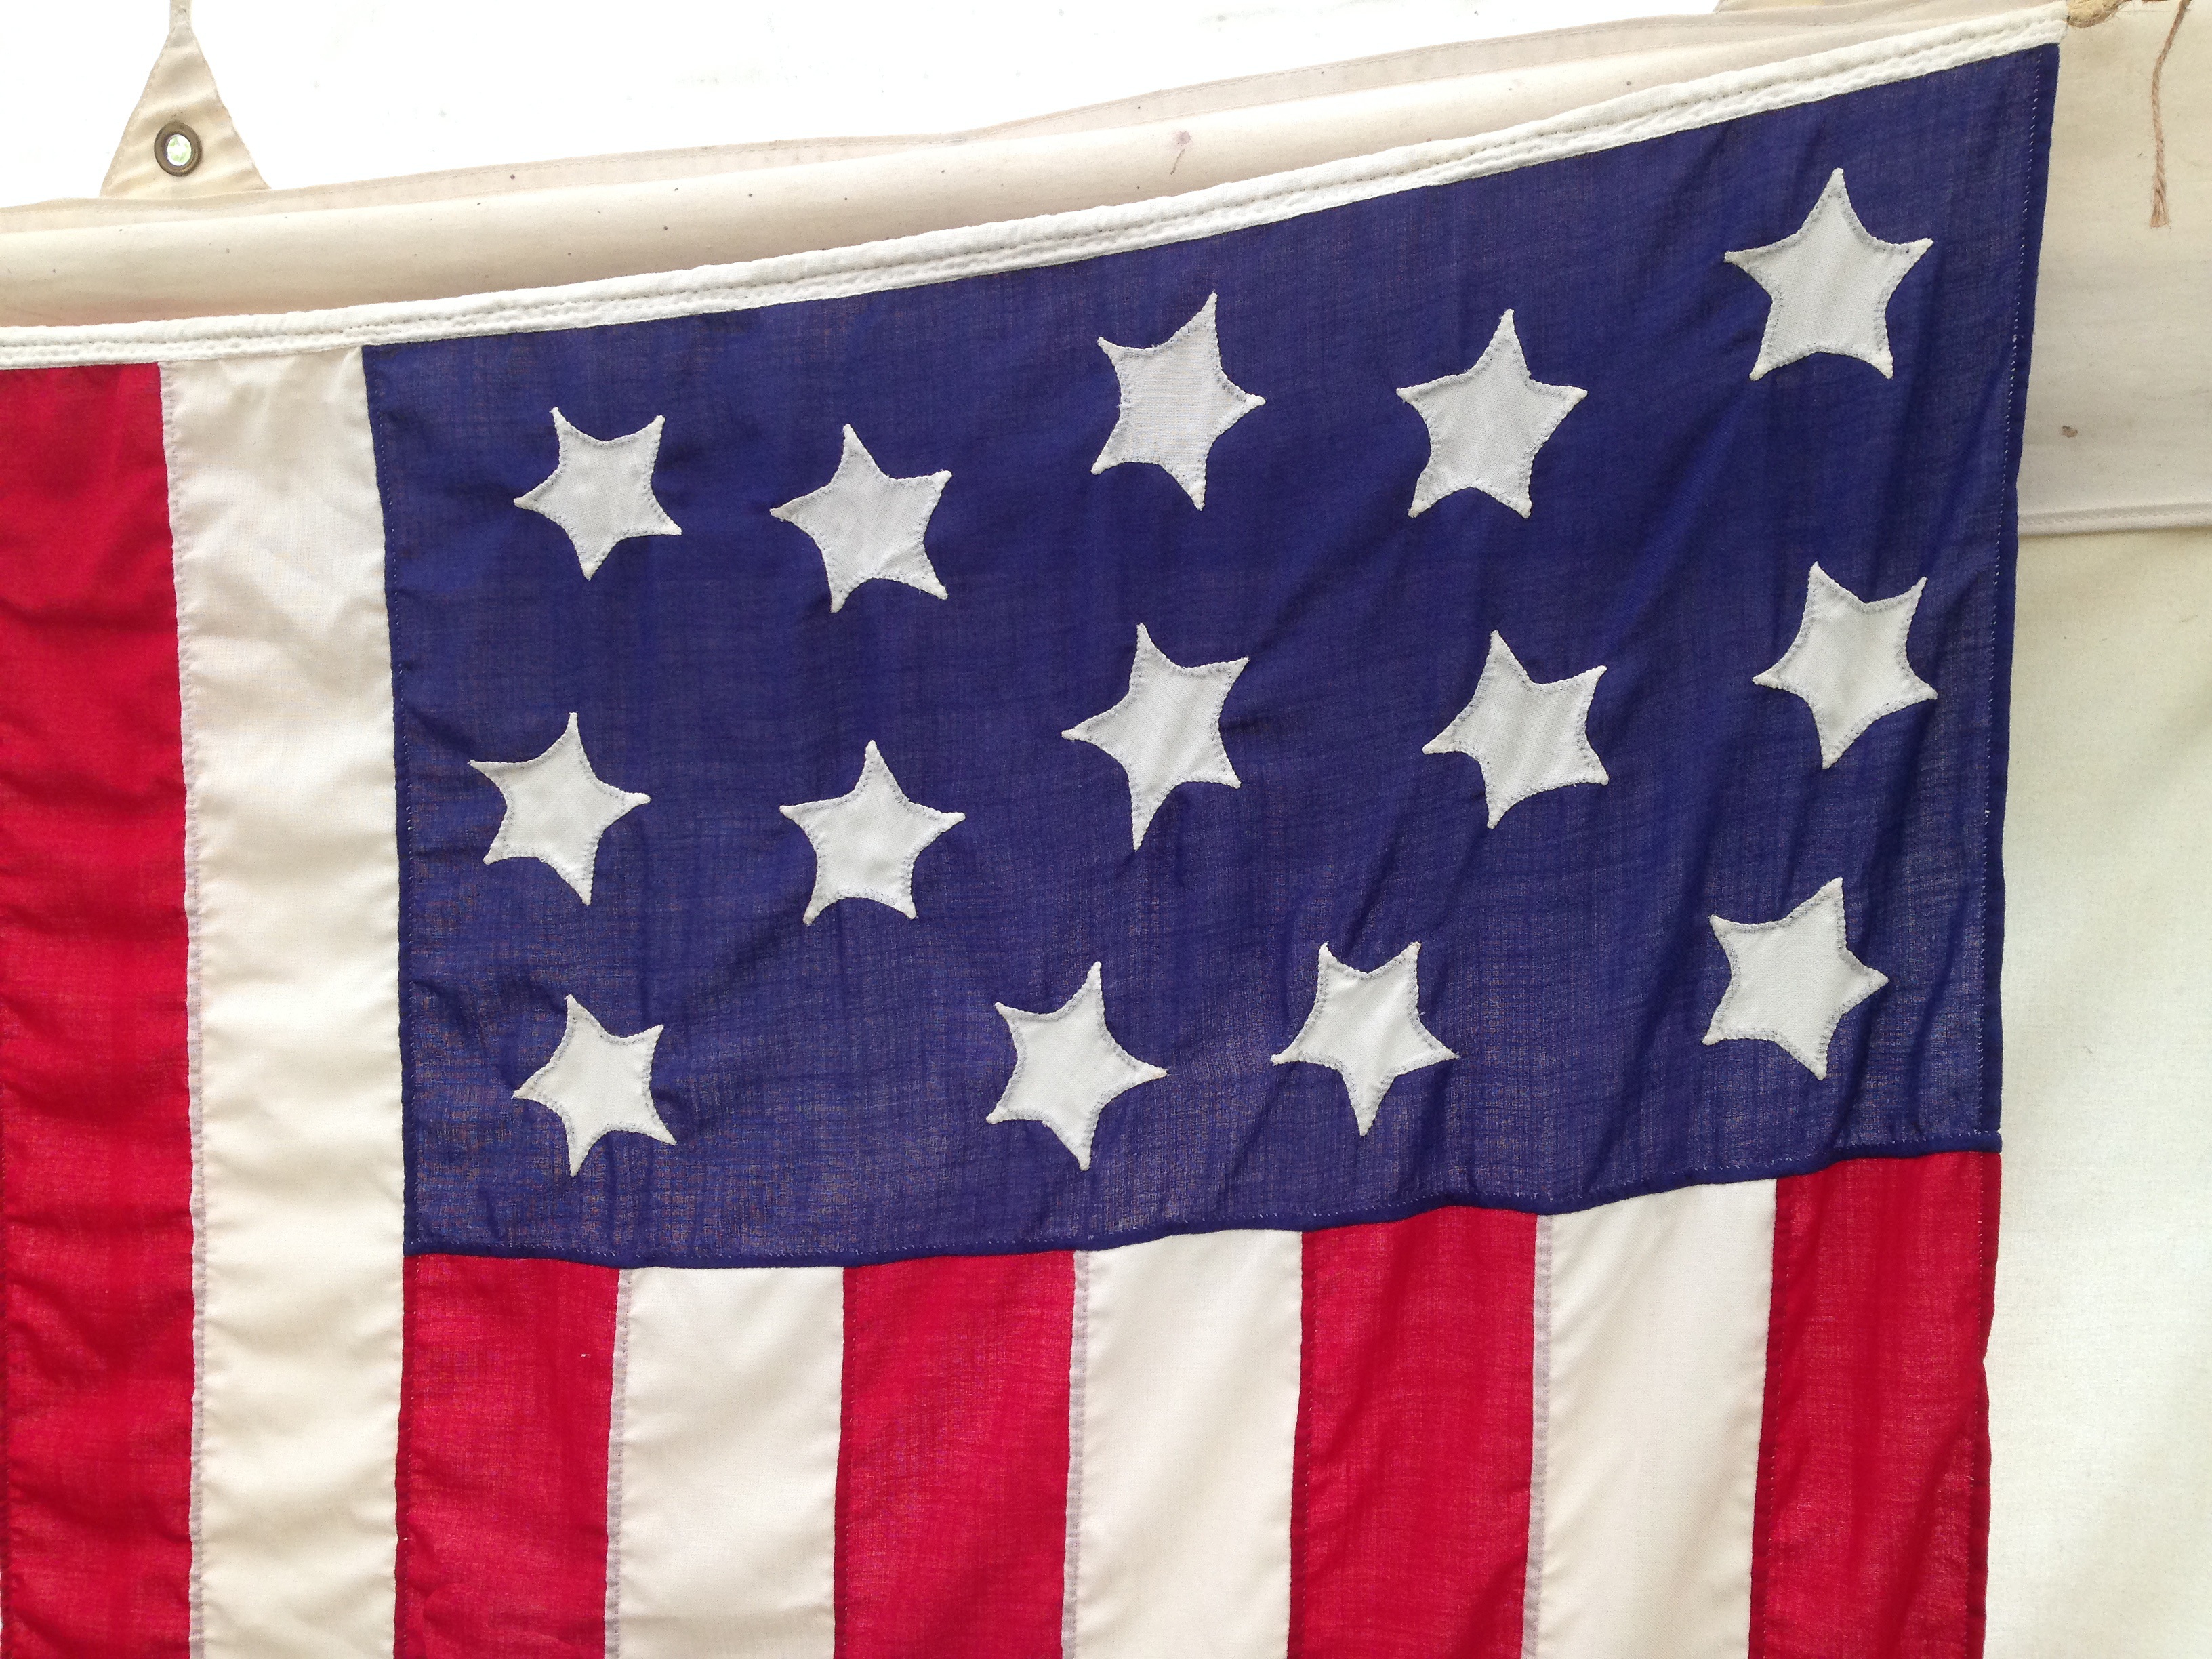
pattern, flag, american flag, furniture, material, quilt, patchwork, textile, art, stars, stripes, history, heritage, quilting, war of 1812, flag of the united states